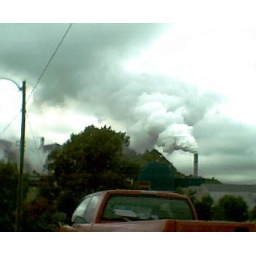
red pickup truck drives by smokestack of paper mill with telephone pole and wire in Corner Brook Newfoundland.